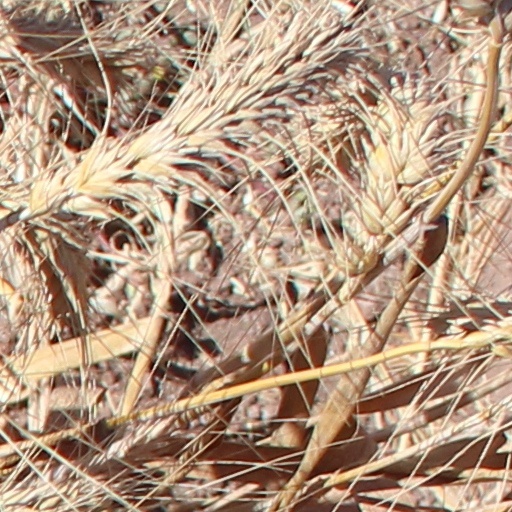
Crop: wheat